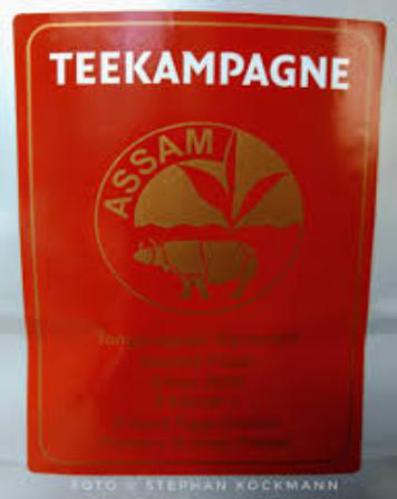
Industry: Food